Presidency of Mauricio Macri

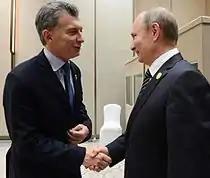
Macri with the Russian president Vladimir Putin, September 2016.

Macri forged diplomatic relations with Trump and brought in measures likened to Trump's border policies, including tightening control of immigration, limiting the entry of convicted criminals and facilitating the deportation of foreigners who commit crimes.